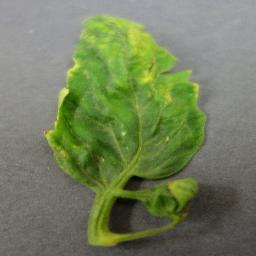
Label: Tomato___Tomato_Yellow_Leaf_Curl_Virus